Bike rage

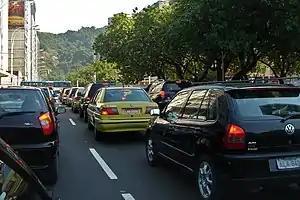
Some transportation experts argue that traffic congestion may be a contributing factor to driver frustration and bike rage.

Bike rage refers to form of road rage in which acts of verbal or gestural anger or physical aggression between cyclists and other users of bike paths or roadways, including pedestrians, other cyclists, motorcyclists, or drivers. Bike rage can consist of shouting at other road users, making obscene gestures or threats, hitting or punching, or in rare cases, even more violent acts. The term can refer either to acts committed by cyclists or by other road users against cyclists. Bike rage is related to other explosive outbursts of anger such as road rage.